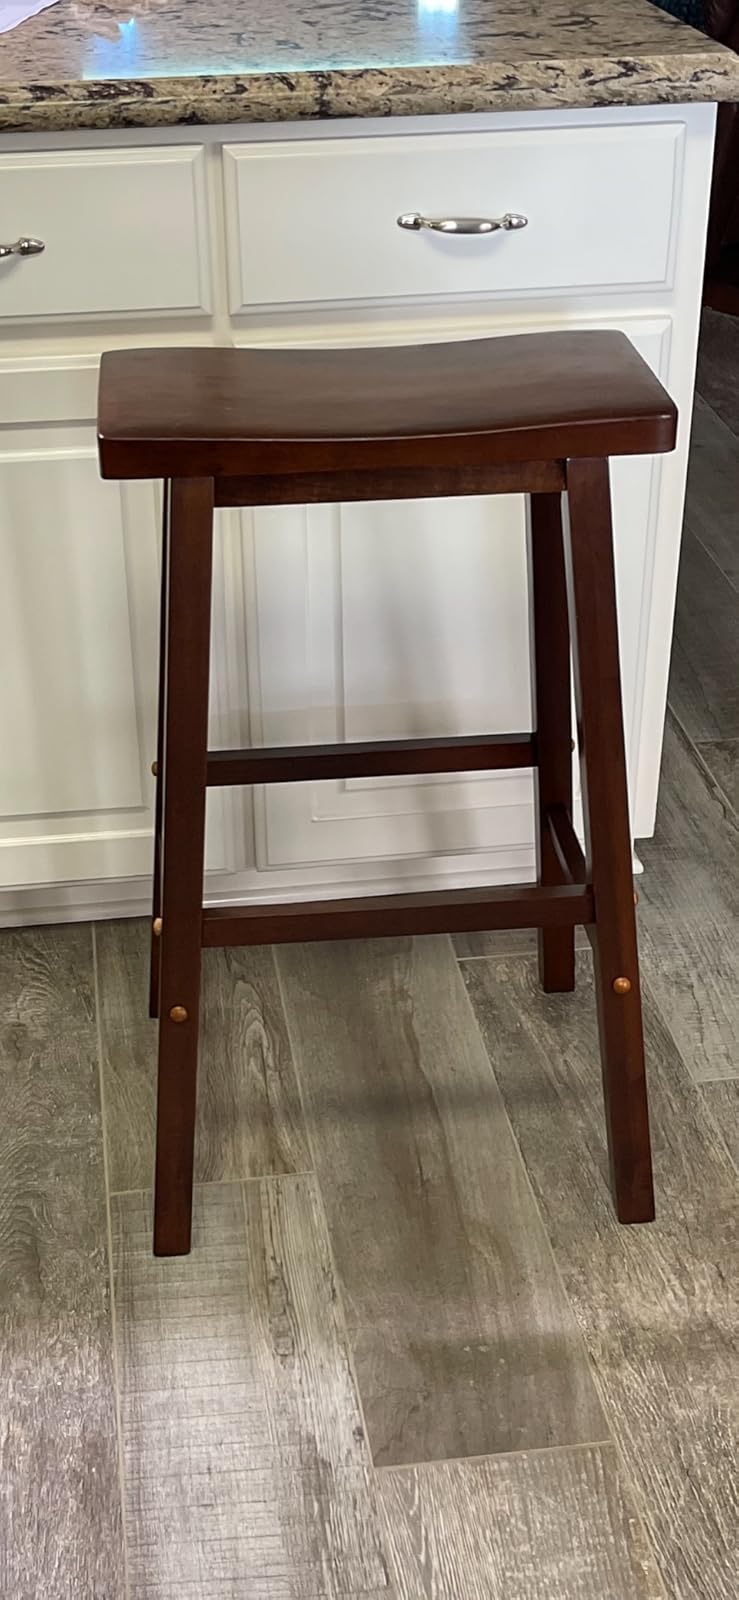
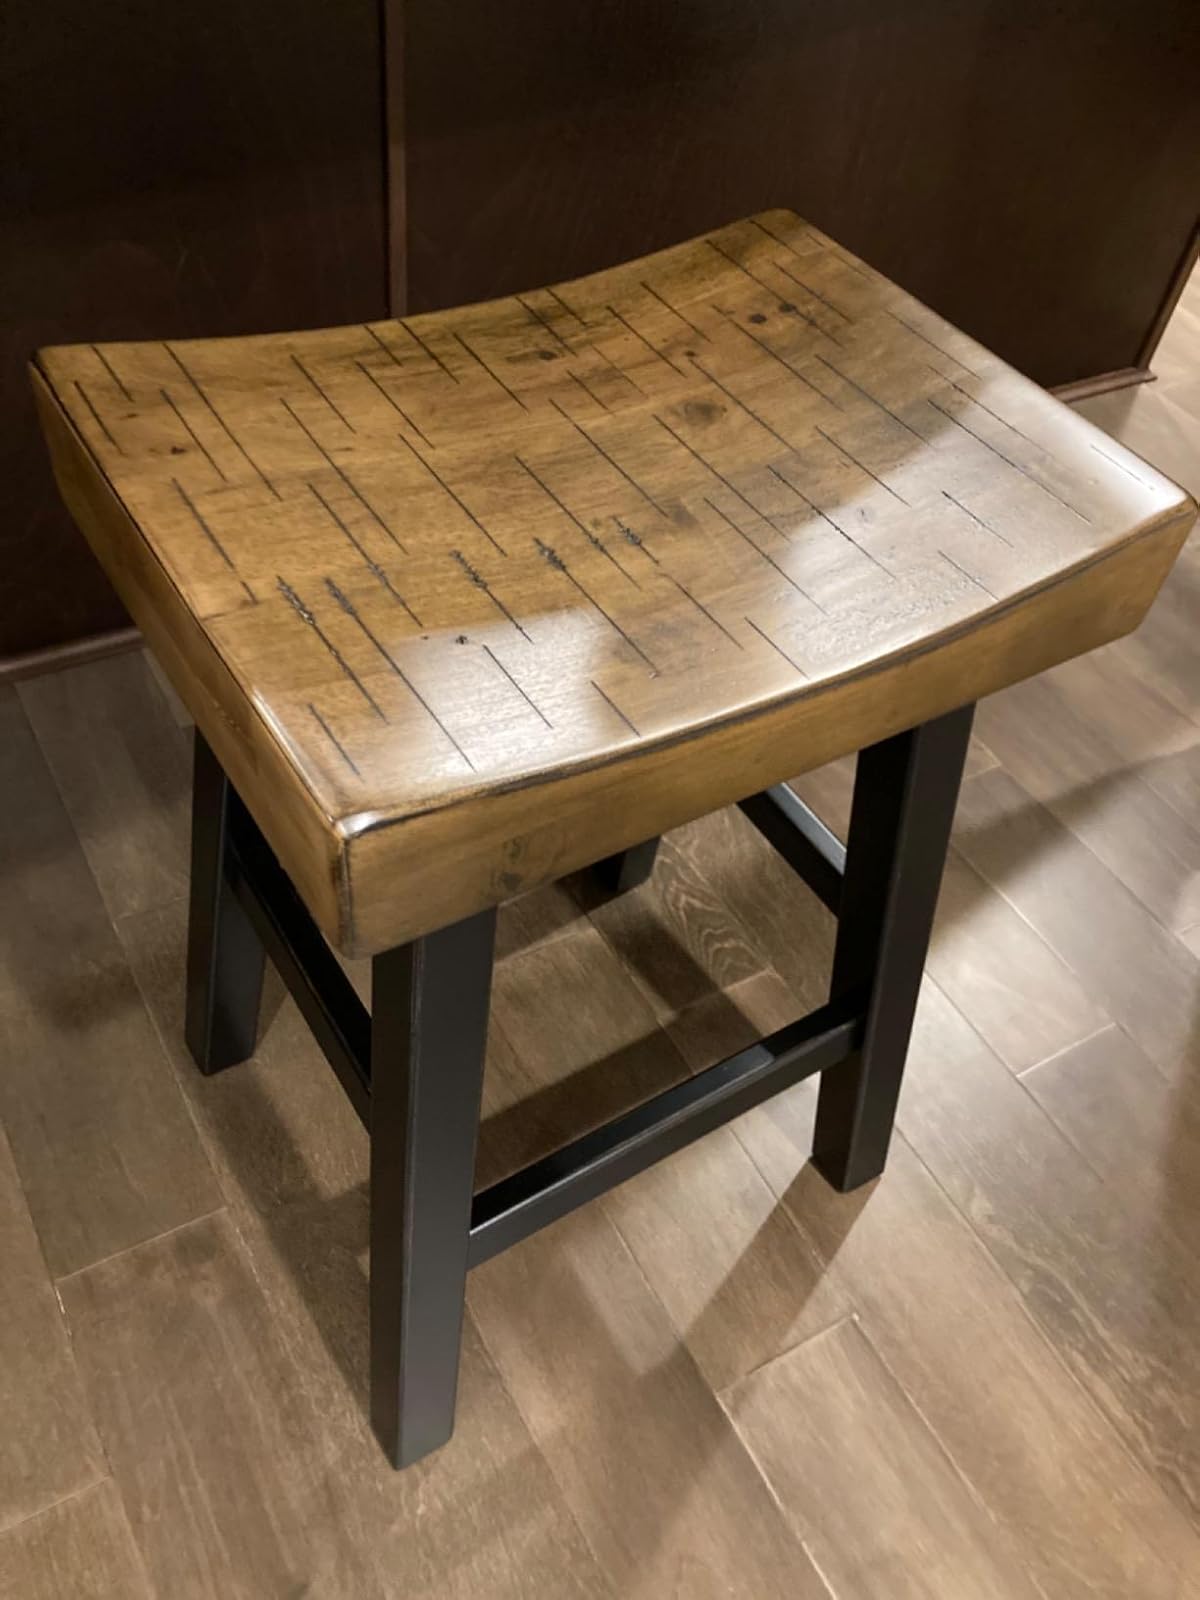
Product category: stool
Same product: no